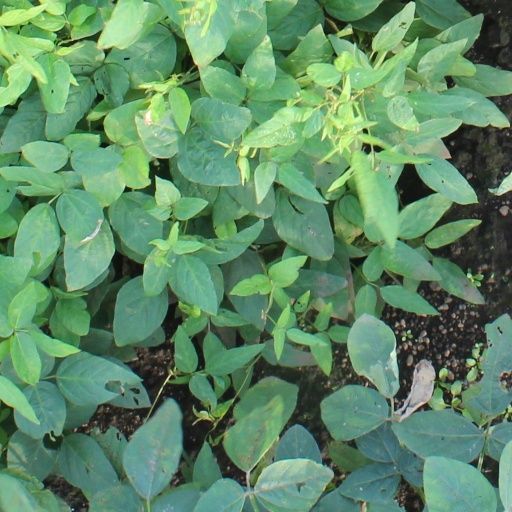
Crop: soybean